Hazel Terry

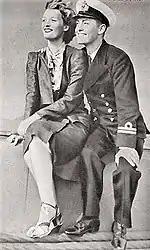
Terry with Richard Cromwell in "Our Fighting Navy" (1937)

Terry was born in London, the daughter of the actor Dennis Neilson-Terry and his wife, actress Mary Glynne. Her only sibling was her sister Monica Julia Glassborow née Neilson-Terry (died 1984). Hazel's first role was at the age of 17 as the page in "Henry IV, Part I" with George Robey as Falstaff at His Majesty's in 1936. Later in that year she played Beauty in "Everyman".